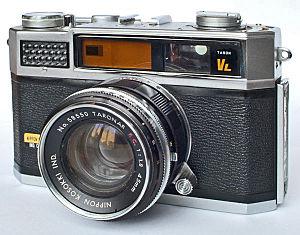
Taron était un fabricant japonais d'appareils photographiques actif des années 1940 jusqu'au milieu des années 1960. Fondée sous le nom Nippon Kosokki en 1943, la société transforme rapidement son nom en Nihon Kosokki avant de finalement devenir Taron en 1959, d'après le nom d'un des modèles qu'elle a commercialisé. Sa production était essentiellement centrée sur la fabrication d'appareils au format 35 mm.